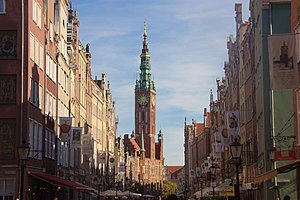
Gdańsk / Historie
Den Kongelige Vej (Droga Królewska) med historiske huse og det gotiske-renæssancens rådhus
Gdańsk er en havneby i Polen ved floden Wisłas tidligere munding, i Pommern, hovedstad i det voivodskabet Pommern, den største by i det nordlige Polen, den største havneby i Polen og den sjette folkerigeste by i hele landet med 464.254 indbyggere. Den største by i Trójmiasto, et vigtigt polsk kulturelt, videnskabeligt, industrielt og akademisk center.